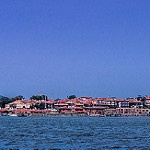
Label: sea